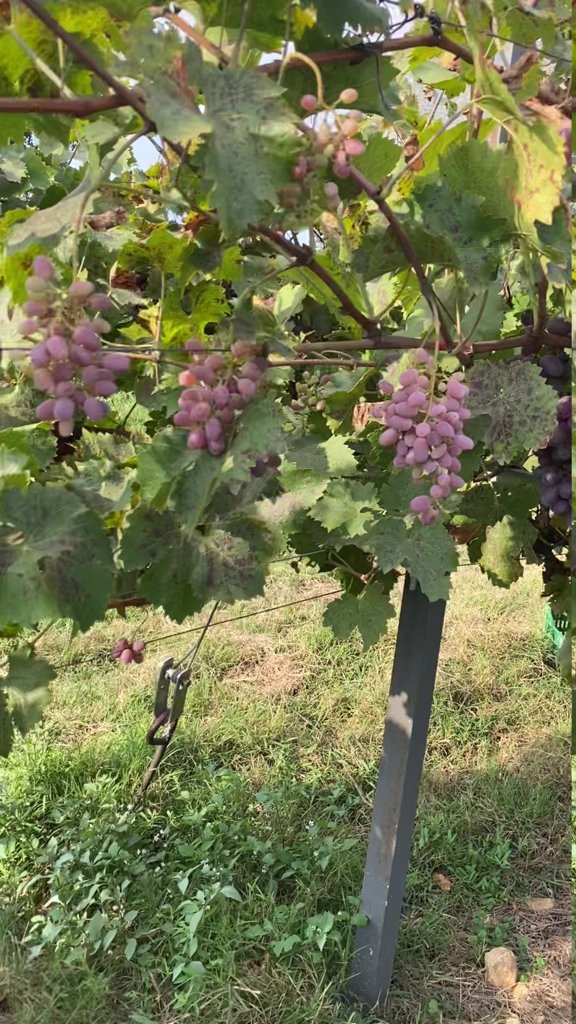
Berries visible: 105
Grape clusters: 4